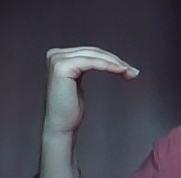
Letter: haa